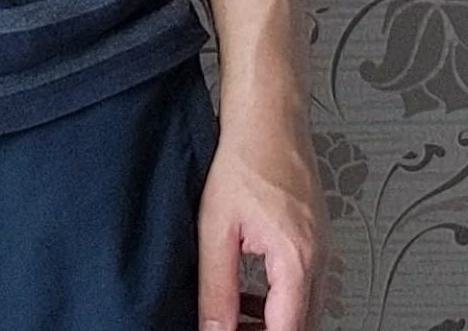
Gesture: no_gesture